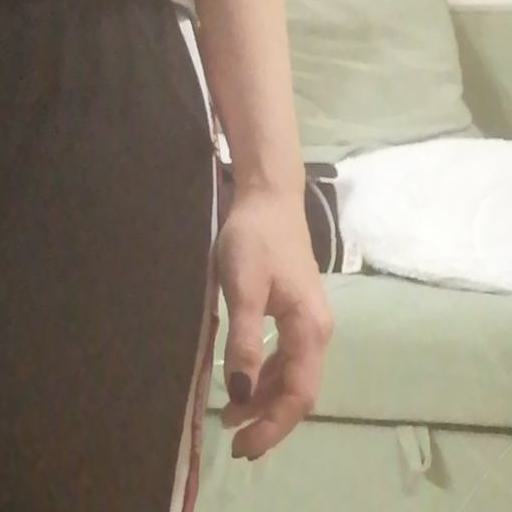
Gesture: no_gesture